Digne-les-Bains

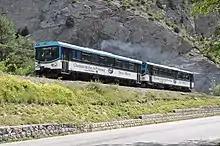
The Train des Pignes

The town is served by Chemins de fer de Provence via the Nice–Digne line, a narrow gauge line which operates daily. It is the "Train des Pignes", which allows the railway to serve little inhabited places with many stations.